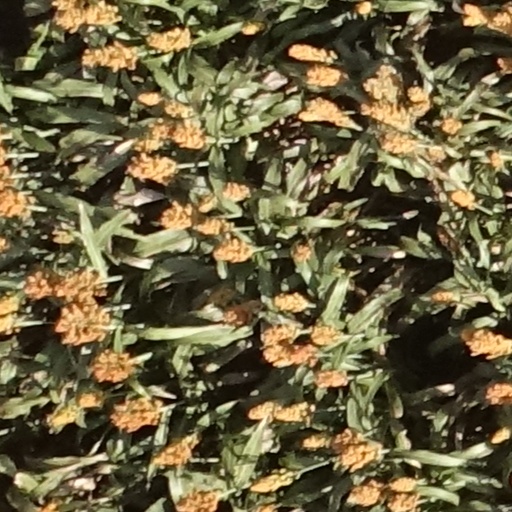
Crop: sorghum